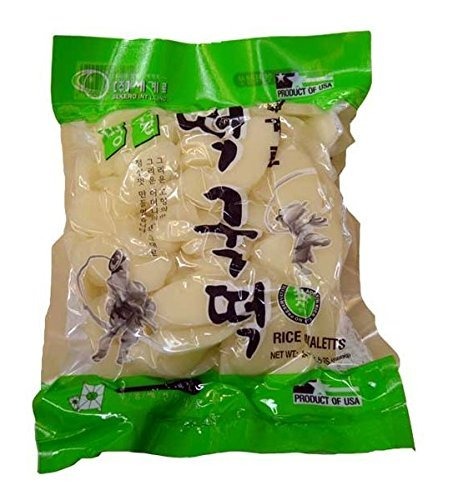
Item Name: Sekero rice cake,Korean rice cake, Rice Ovaletts, 24oz/pk (Pack of 3)
Value: 72.0
Unit: Ounce

Price: 11.23